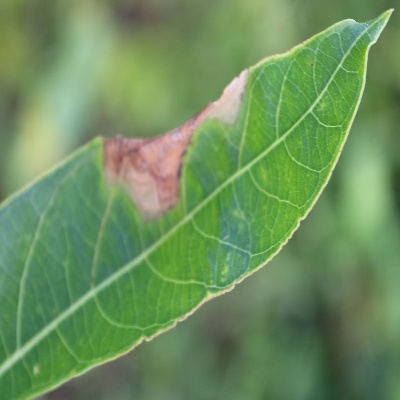
Crop: Cassava
Condition: bacterial blight